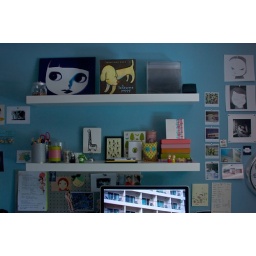
above my computer screen